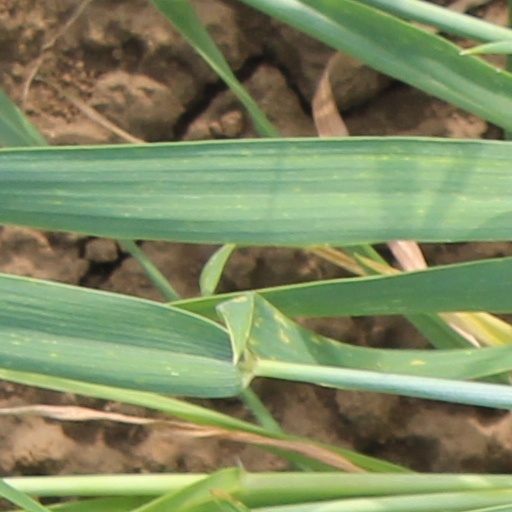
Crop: wheat